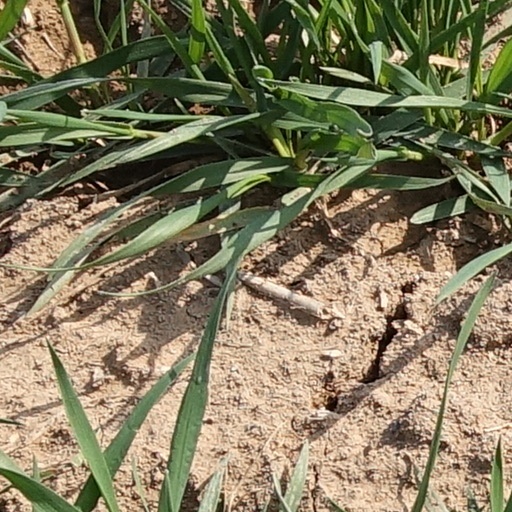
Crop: wheat